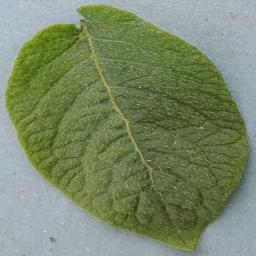
Etiqueta: Sana